Answer in natural language. Consider the 3D positions of the objects in the scene and not just the 2D positions in the image. Is the centerpoint of  Window at a higher height than black metal chair? Choose between the following options: no or yes
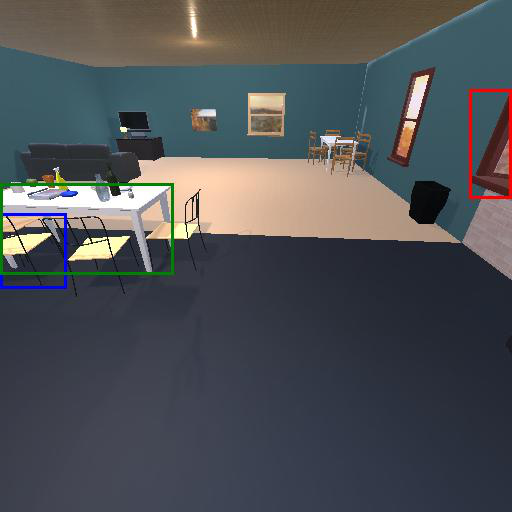
<answer>yes</answer>